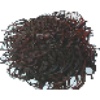
Label: Rambutan 1